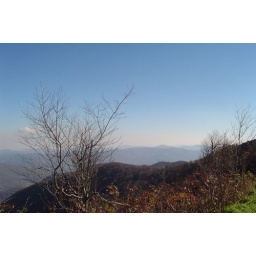
castle in the sky